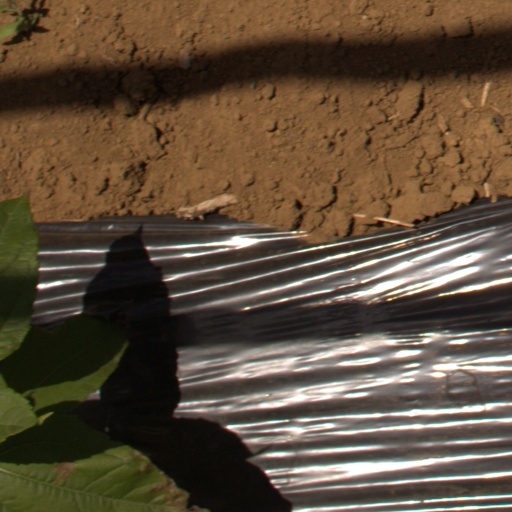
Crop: Jerusalem artichoke